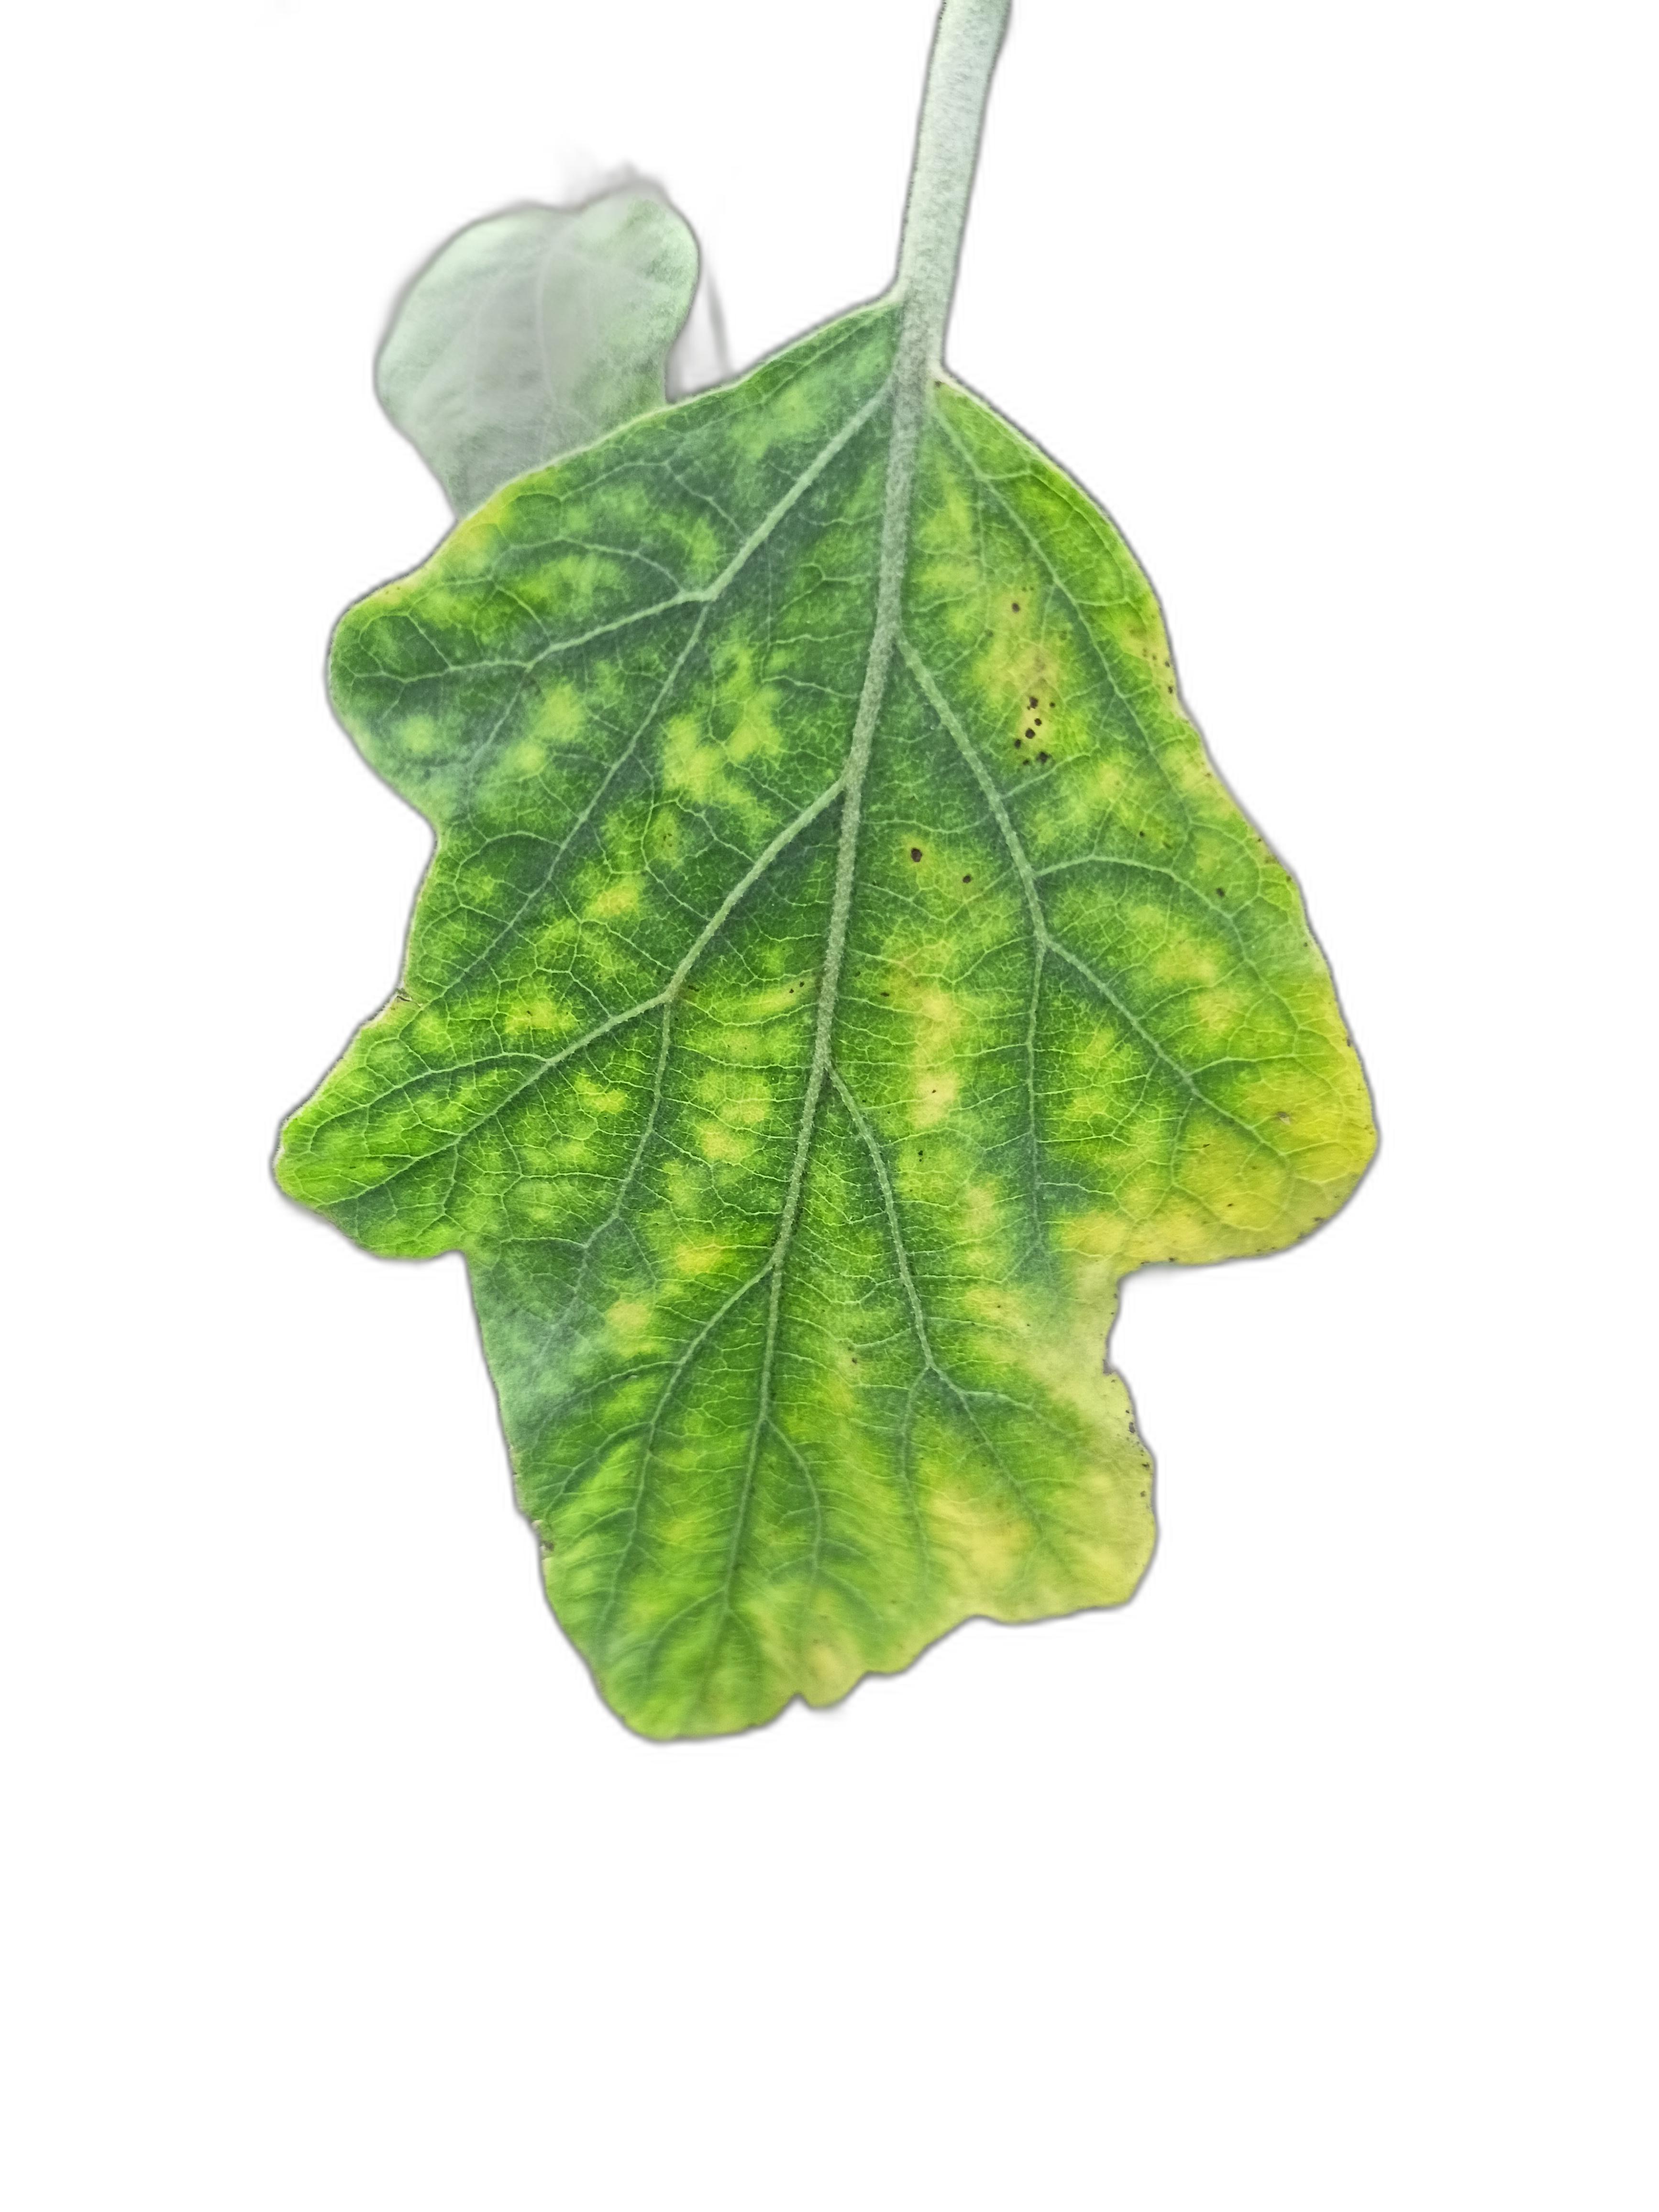
Label: Leaf Spot Disease